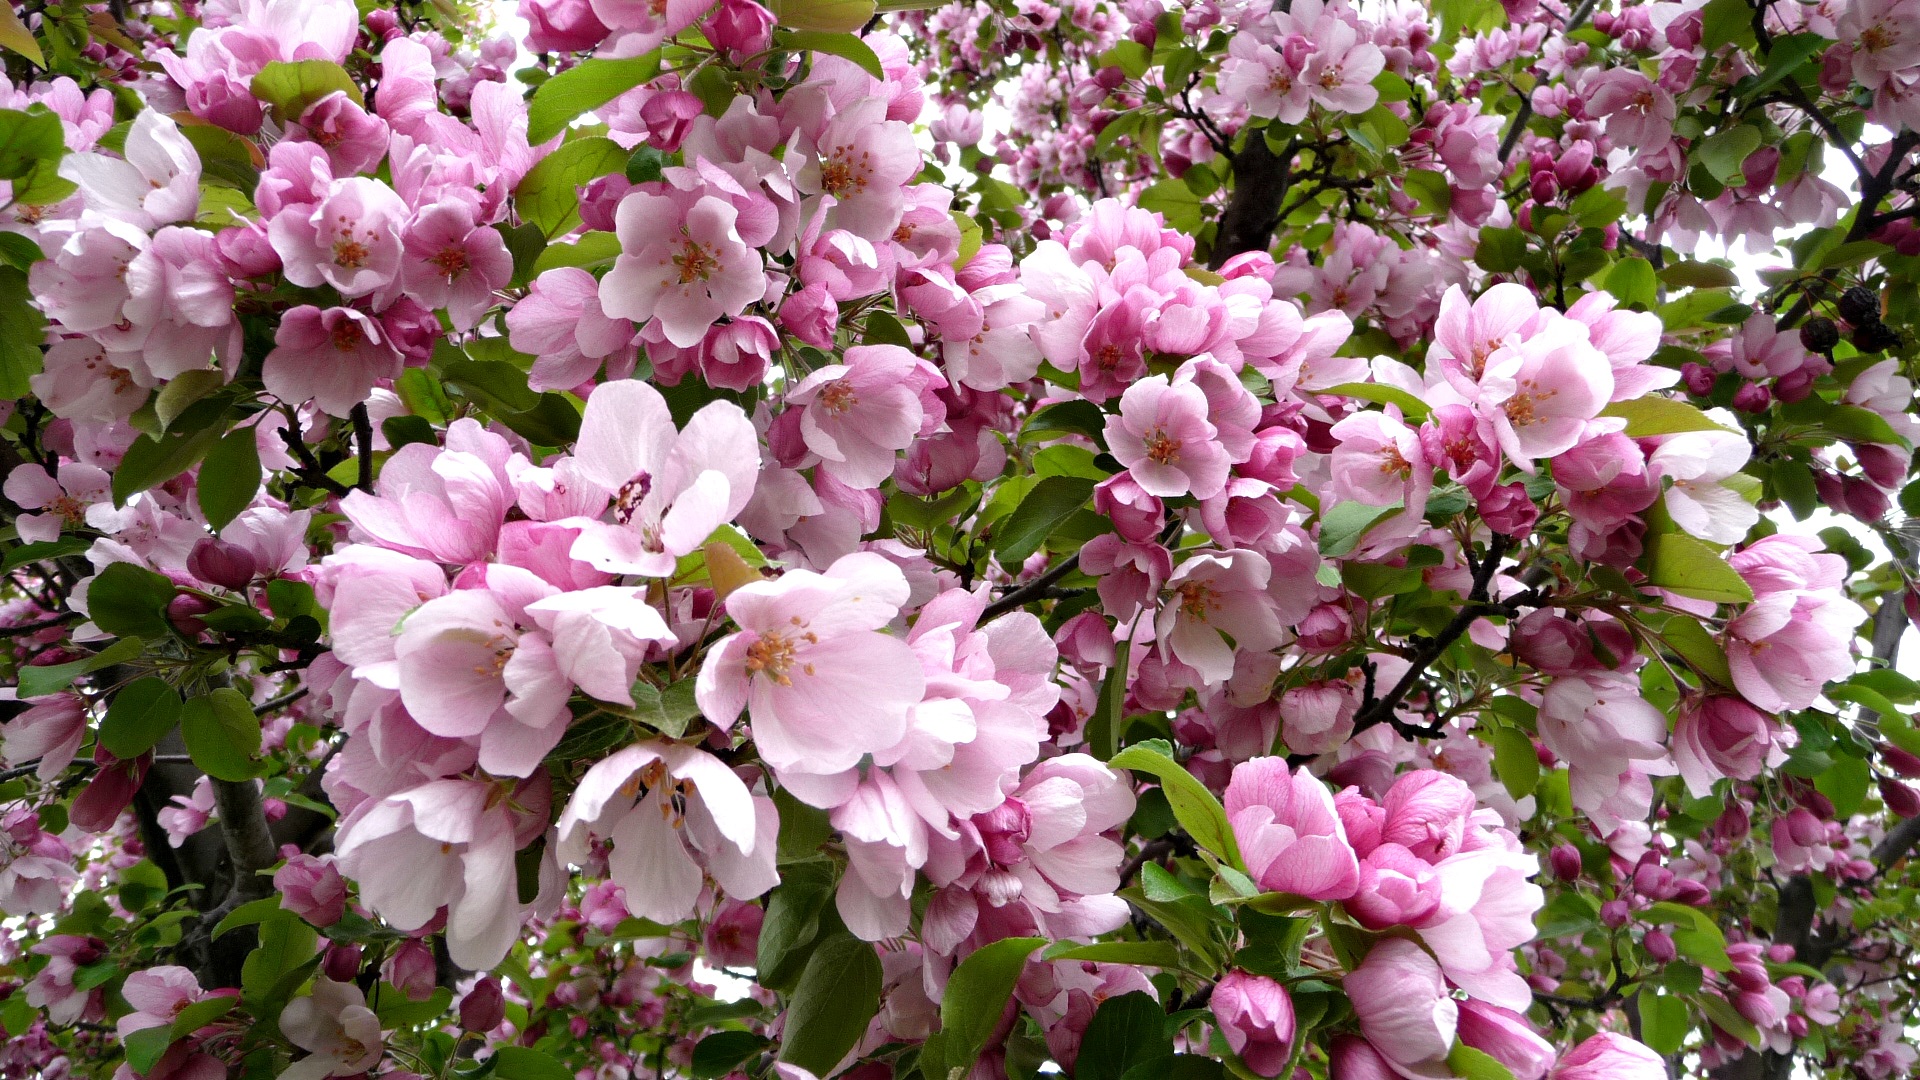
tree, nature, branch, blossom, plant, flower, petal, spring, botany, garden, flora, flowers, shrub, flowering, flowering plant, rose family, woody plant, land plant